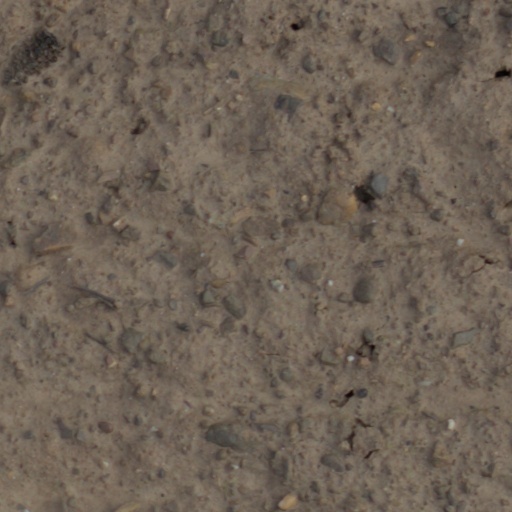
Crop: wheat